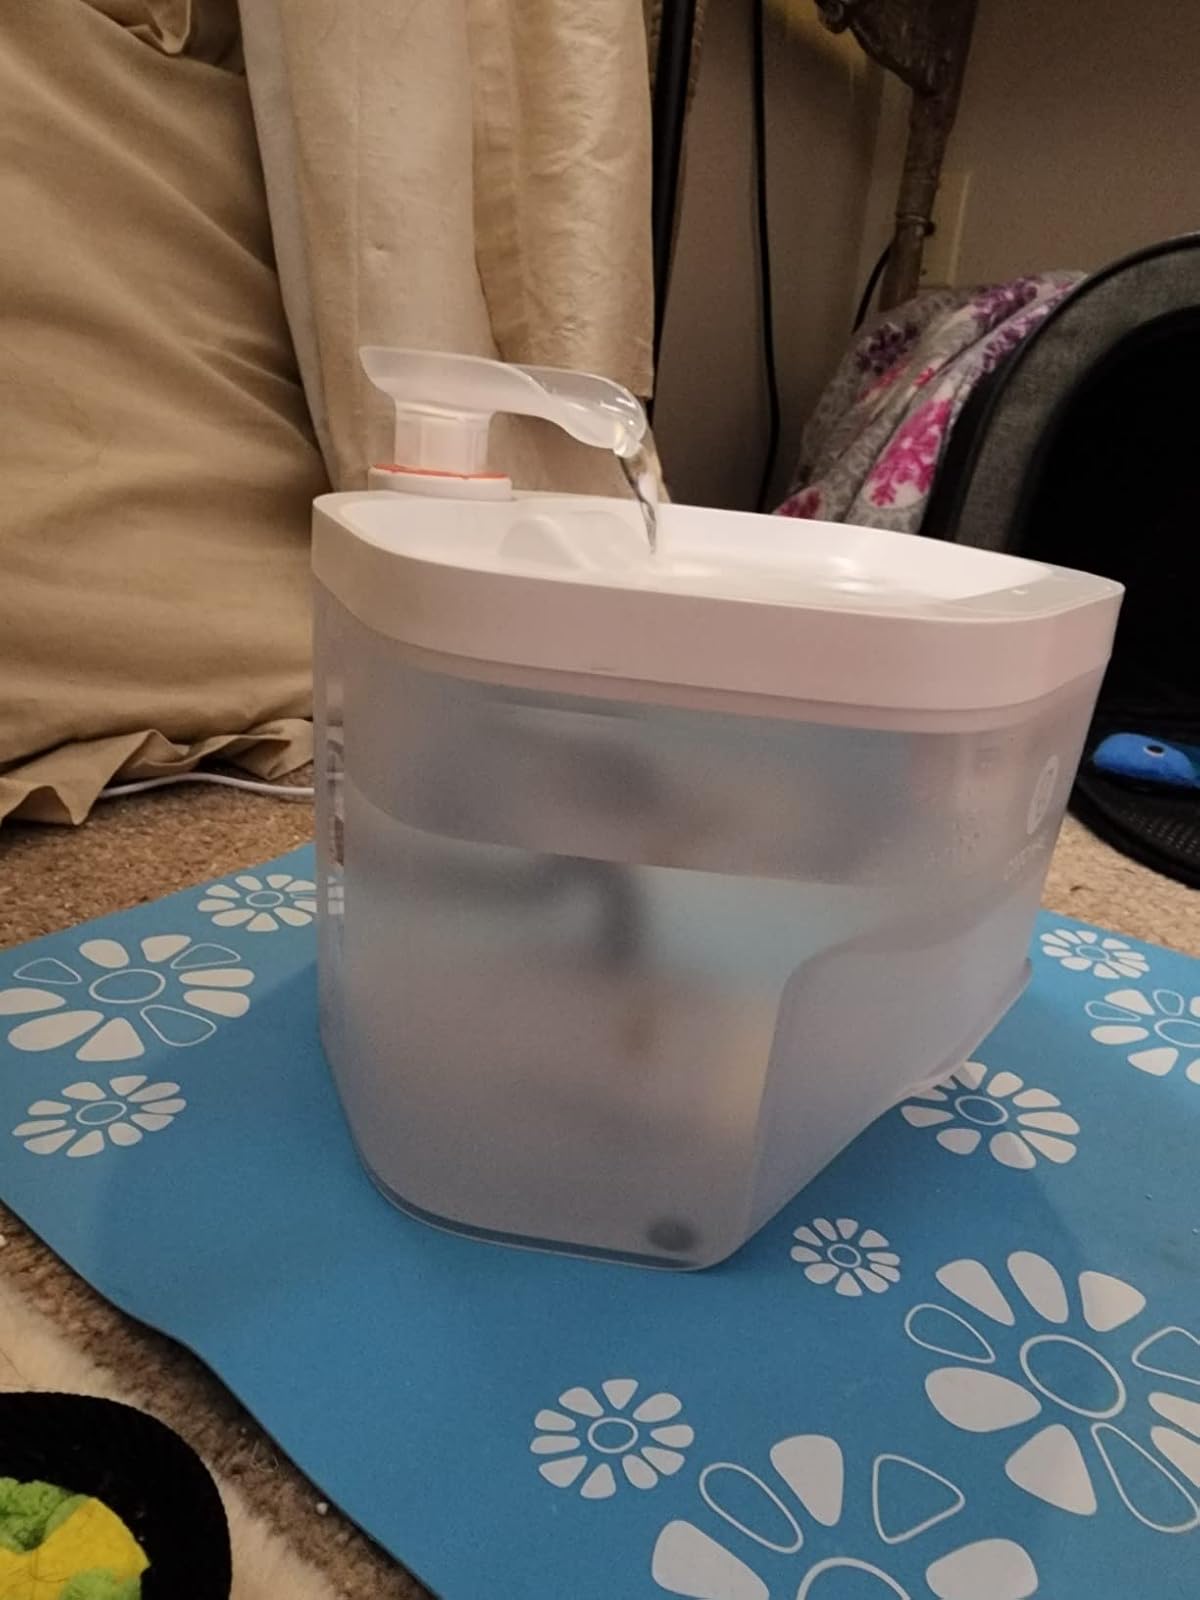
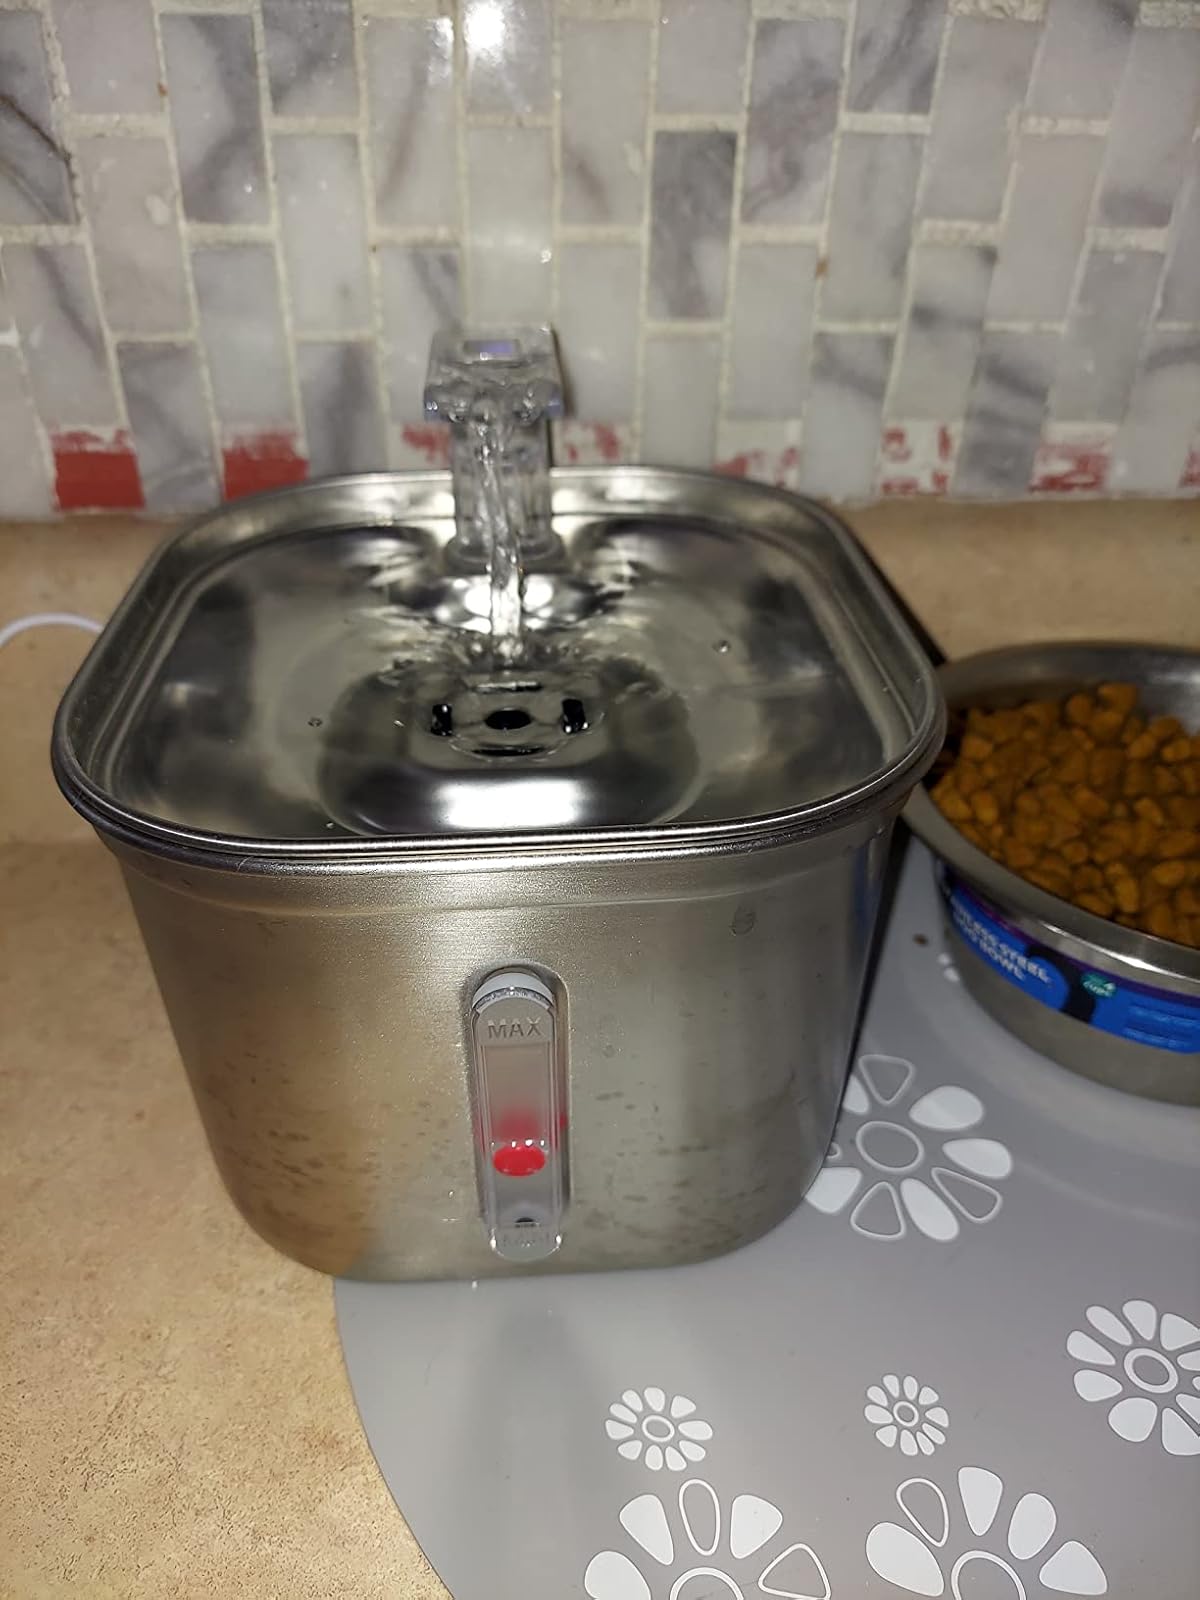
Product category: items_bowl
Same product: no